Blaze Mountain

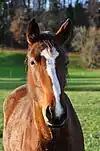
Horse with white blaze

Based on the Köppen climate classification, Blaze Mountain is located in a subarctic climate zone characterized by long, usually very cold winters, and short, cool to mild summers. Winter temperatures can drop below −10 °F with wind chill factors below −30 °F.